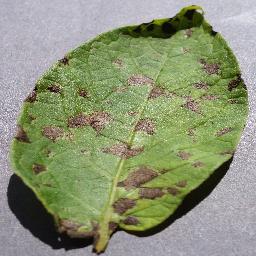
Label: Potato___Early_blight